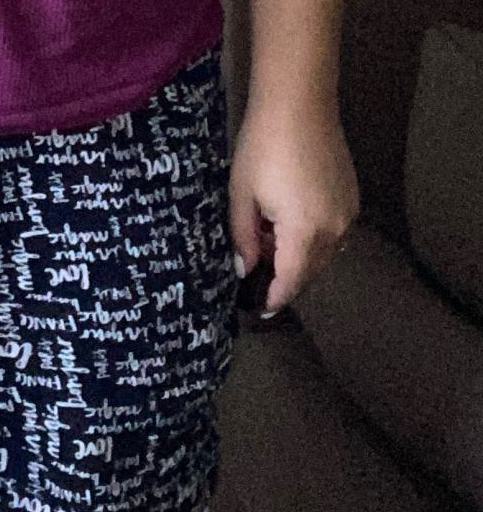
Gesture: no_gesture